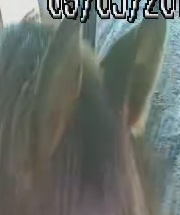
Face region: ears (position_of_ears)
Pain indicator: not_present